Takaida Station (Higashiōsaka)

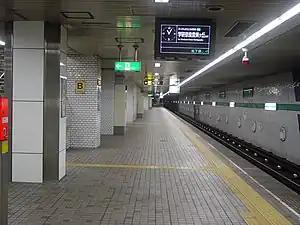
Nagata-bound subway platform (2009)

is an underground metro station located in the city of Higashiōsaka, Osaka Prefecture, Japan, operated by the Osaka Metro. It is directly underneath but not connected with the JR West Takaida-Chūō Station. There are no direct transfers between the two stations. Passengers transferring between the two stations must transfer at street level.